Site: brandenburg
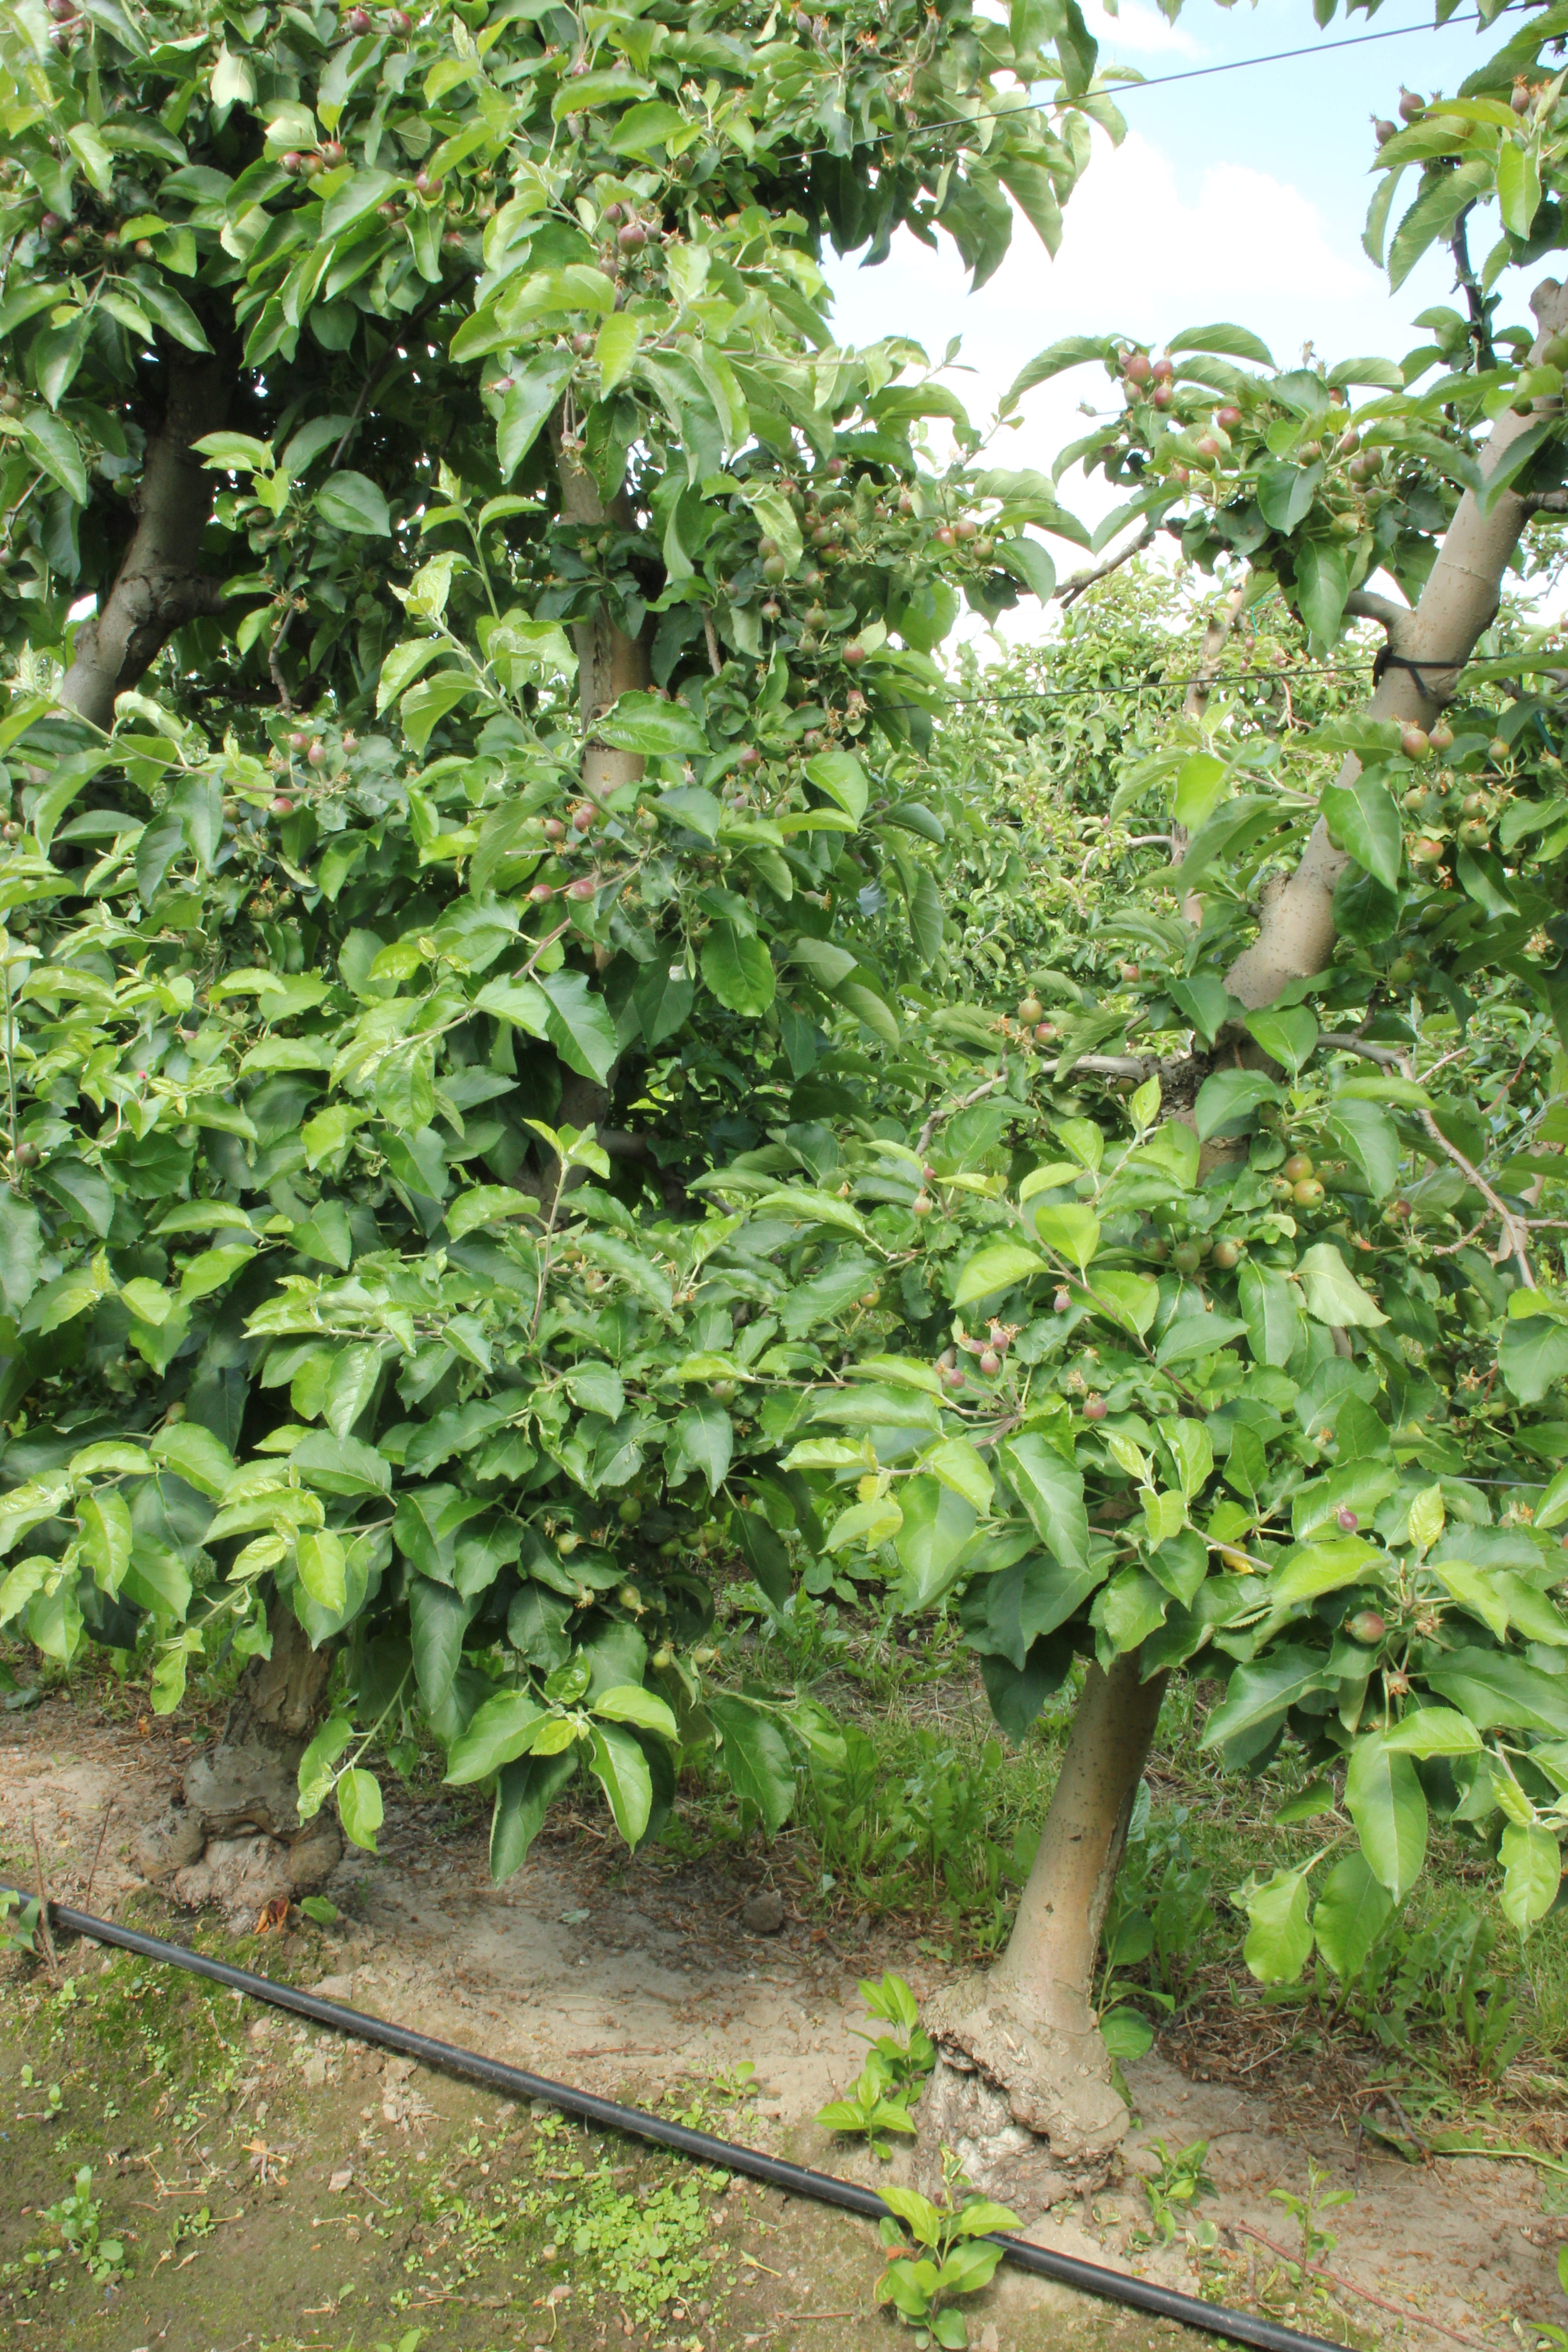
Growth stage (BBCH 72): Development of fruit